Tsushima Island

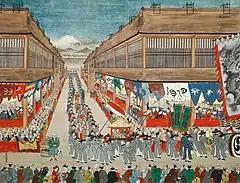
Joseon missions to Japan started in the Muromachi era for about 400 years were welcomed by the Yamato people as seen in this painting of Edo

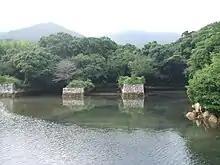
Tsushima domain shipyard site ruins. Built in 1663 CE

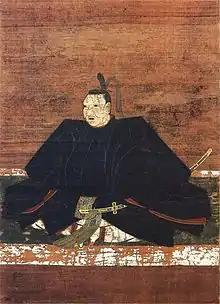
Portrait of Sō Yoshitoshi in 1615

Tsushima was an important trade center during this period. After the Toi invasion, private trade started between Goryeo (modern day Korea), Tsushima, Iki Island, and Kyūshū, but halted during the Mongol invasions of Japan between 1274 and 1281. The "Goryeosa", a history of the Goryeo dynasty, mentions that in 1274, Korean troops of the Mongol army led by killed a great number of people on the islands.